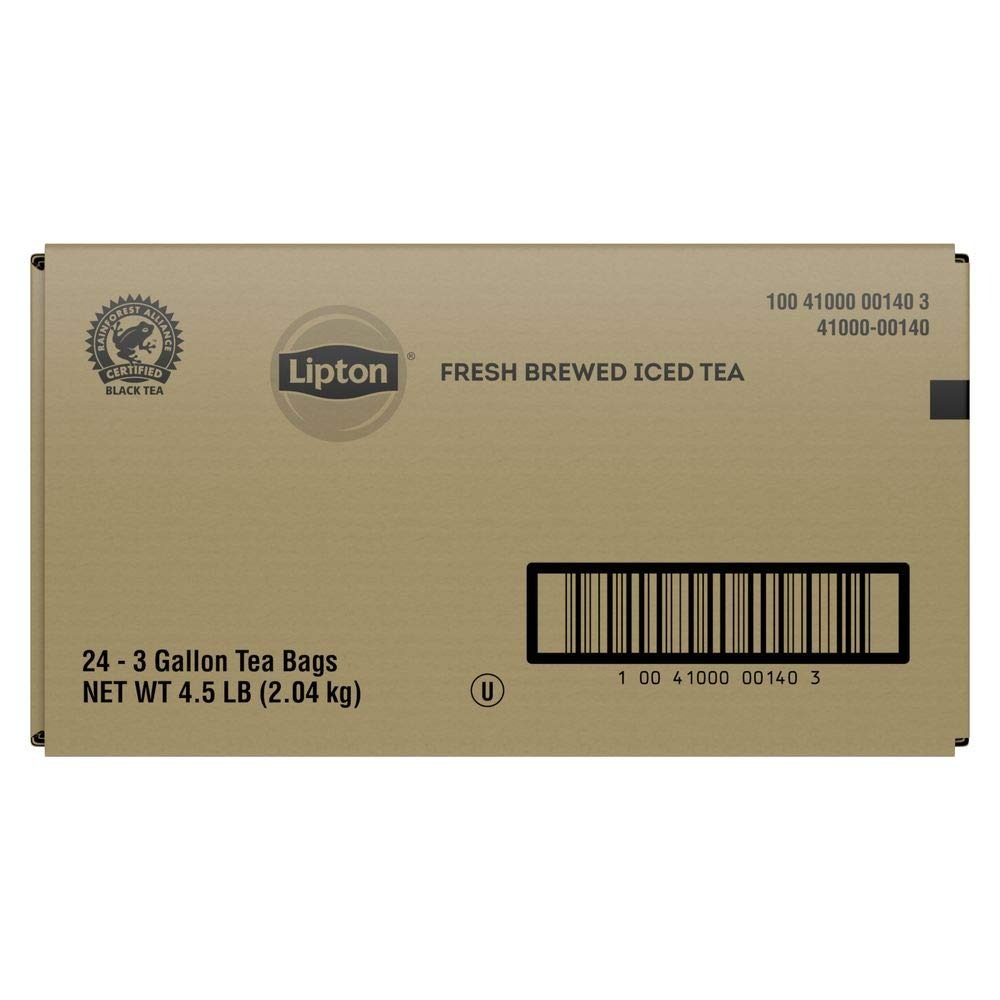
Item Name: Lipton Southern Sweet Iced Tea Bags 22 Count Family Size (Pack of 2)
Bullet Point 1: 2 Pack of Lipton Southern Sweet Iced Tea Bags 3.2 0z, 22 count each
Bullet Point 2: Family Size
Bullet Point 3: Pre Sweetened to taste
Product Description: 2 Pack of Lipton Southern Sweet Iced Tea Bags 3.2 0z, 22 count each. Family Size. Pre Sweetened to taste
Value: 44.0
Unit: Count

Price: 5.49